Krzysztof Pomian

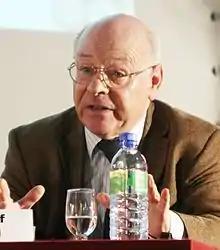
Pomian speaking at a conference organised by the Foundation for Political Innovation, 2009

Krzysztof Pomian (born 1934), is a Polish philosopher, historian and essayist, born in Warsaw. He is a professor of history at the Uniwersytet Mikołaja Kopernika (Nicolaus Copernicus University) in Toruń and, in 2001, was academic director of the (now closed) Museum of Europe in Brussels.